Sri Lankan sambar deer

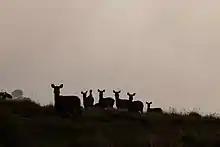
Horton Plains National Park, Sri Lanka

The Sri Lankan sambar or Indian sambar ("Rusa unicolor unicolor"), also known as ගෝනා (gōṇā) in Sinhala, is a subspecies of the sambar that lives in India and Sri Lanka. British explorers and planters referred to it, erroneously, as an elk, leading to place names such as Elk Plain.